War poetry

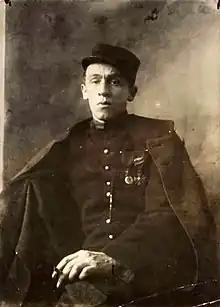
Blaise Cendrars wearing the uniform of the French Foreign Legion in 1916, shortly after the amputation of his right arm.

According to Patrick Bridgwater, "While Stramm is known to have enjoyed his peacetime role of reserve officer, he was too sensitive to have any illusions about the war, which he hated (for all the unholy fascination it held for him). On 12 January 1915, he wrote to Walden from the Western Front, 'I stand like a cramp, unsteady, without a foundation, without a brace, anchored, and numb in the grimace of my will and stubbornness,' and a few months later he wrote to his wife from Galicia that everything was so dreadful, so unspeakably dreadful. Thus while he was always absolutely sure where his duty lay, he did not write a single chauvinistic war poem even at the time when nearly everybody else in Germany – or so it seemed – was doing so. Nor did he write overtly anti-war poems, which his conscience would not have allowed him to do. In retrospect it seems extraordinary that the poem "Feuertaufe" ("Baptism by Fire") should have caused a scandal in the German press in 1915, for its only conceivable fault is its utter honesty, its attempt to convey the feeling of coming under enemy fire for the first time and its implicit refusal to pretend that the feeling in question was one of heroic excitement."